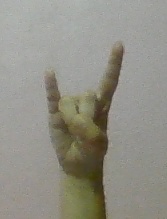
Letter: la